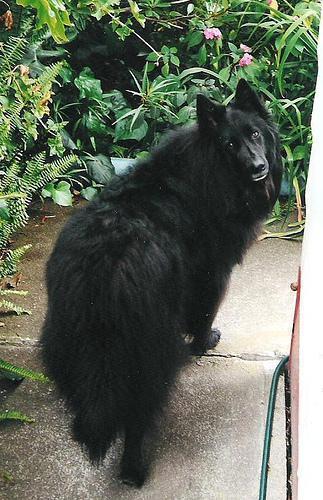
groenendael